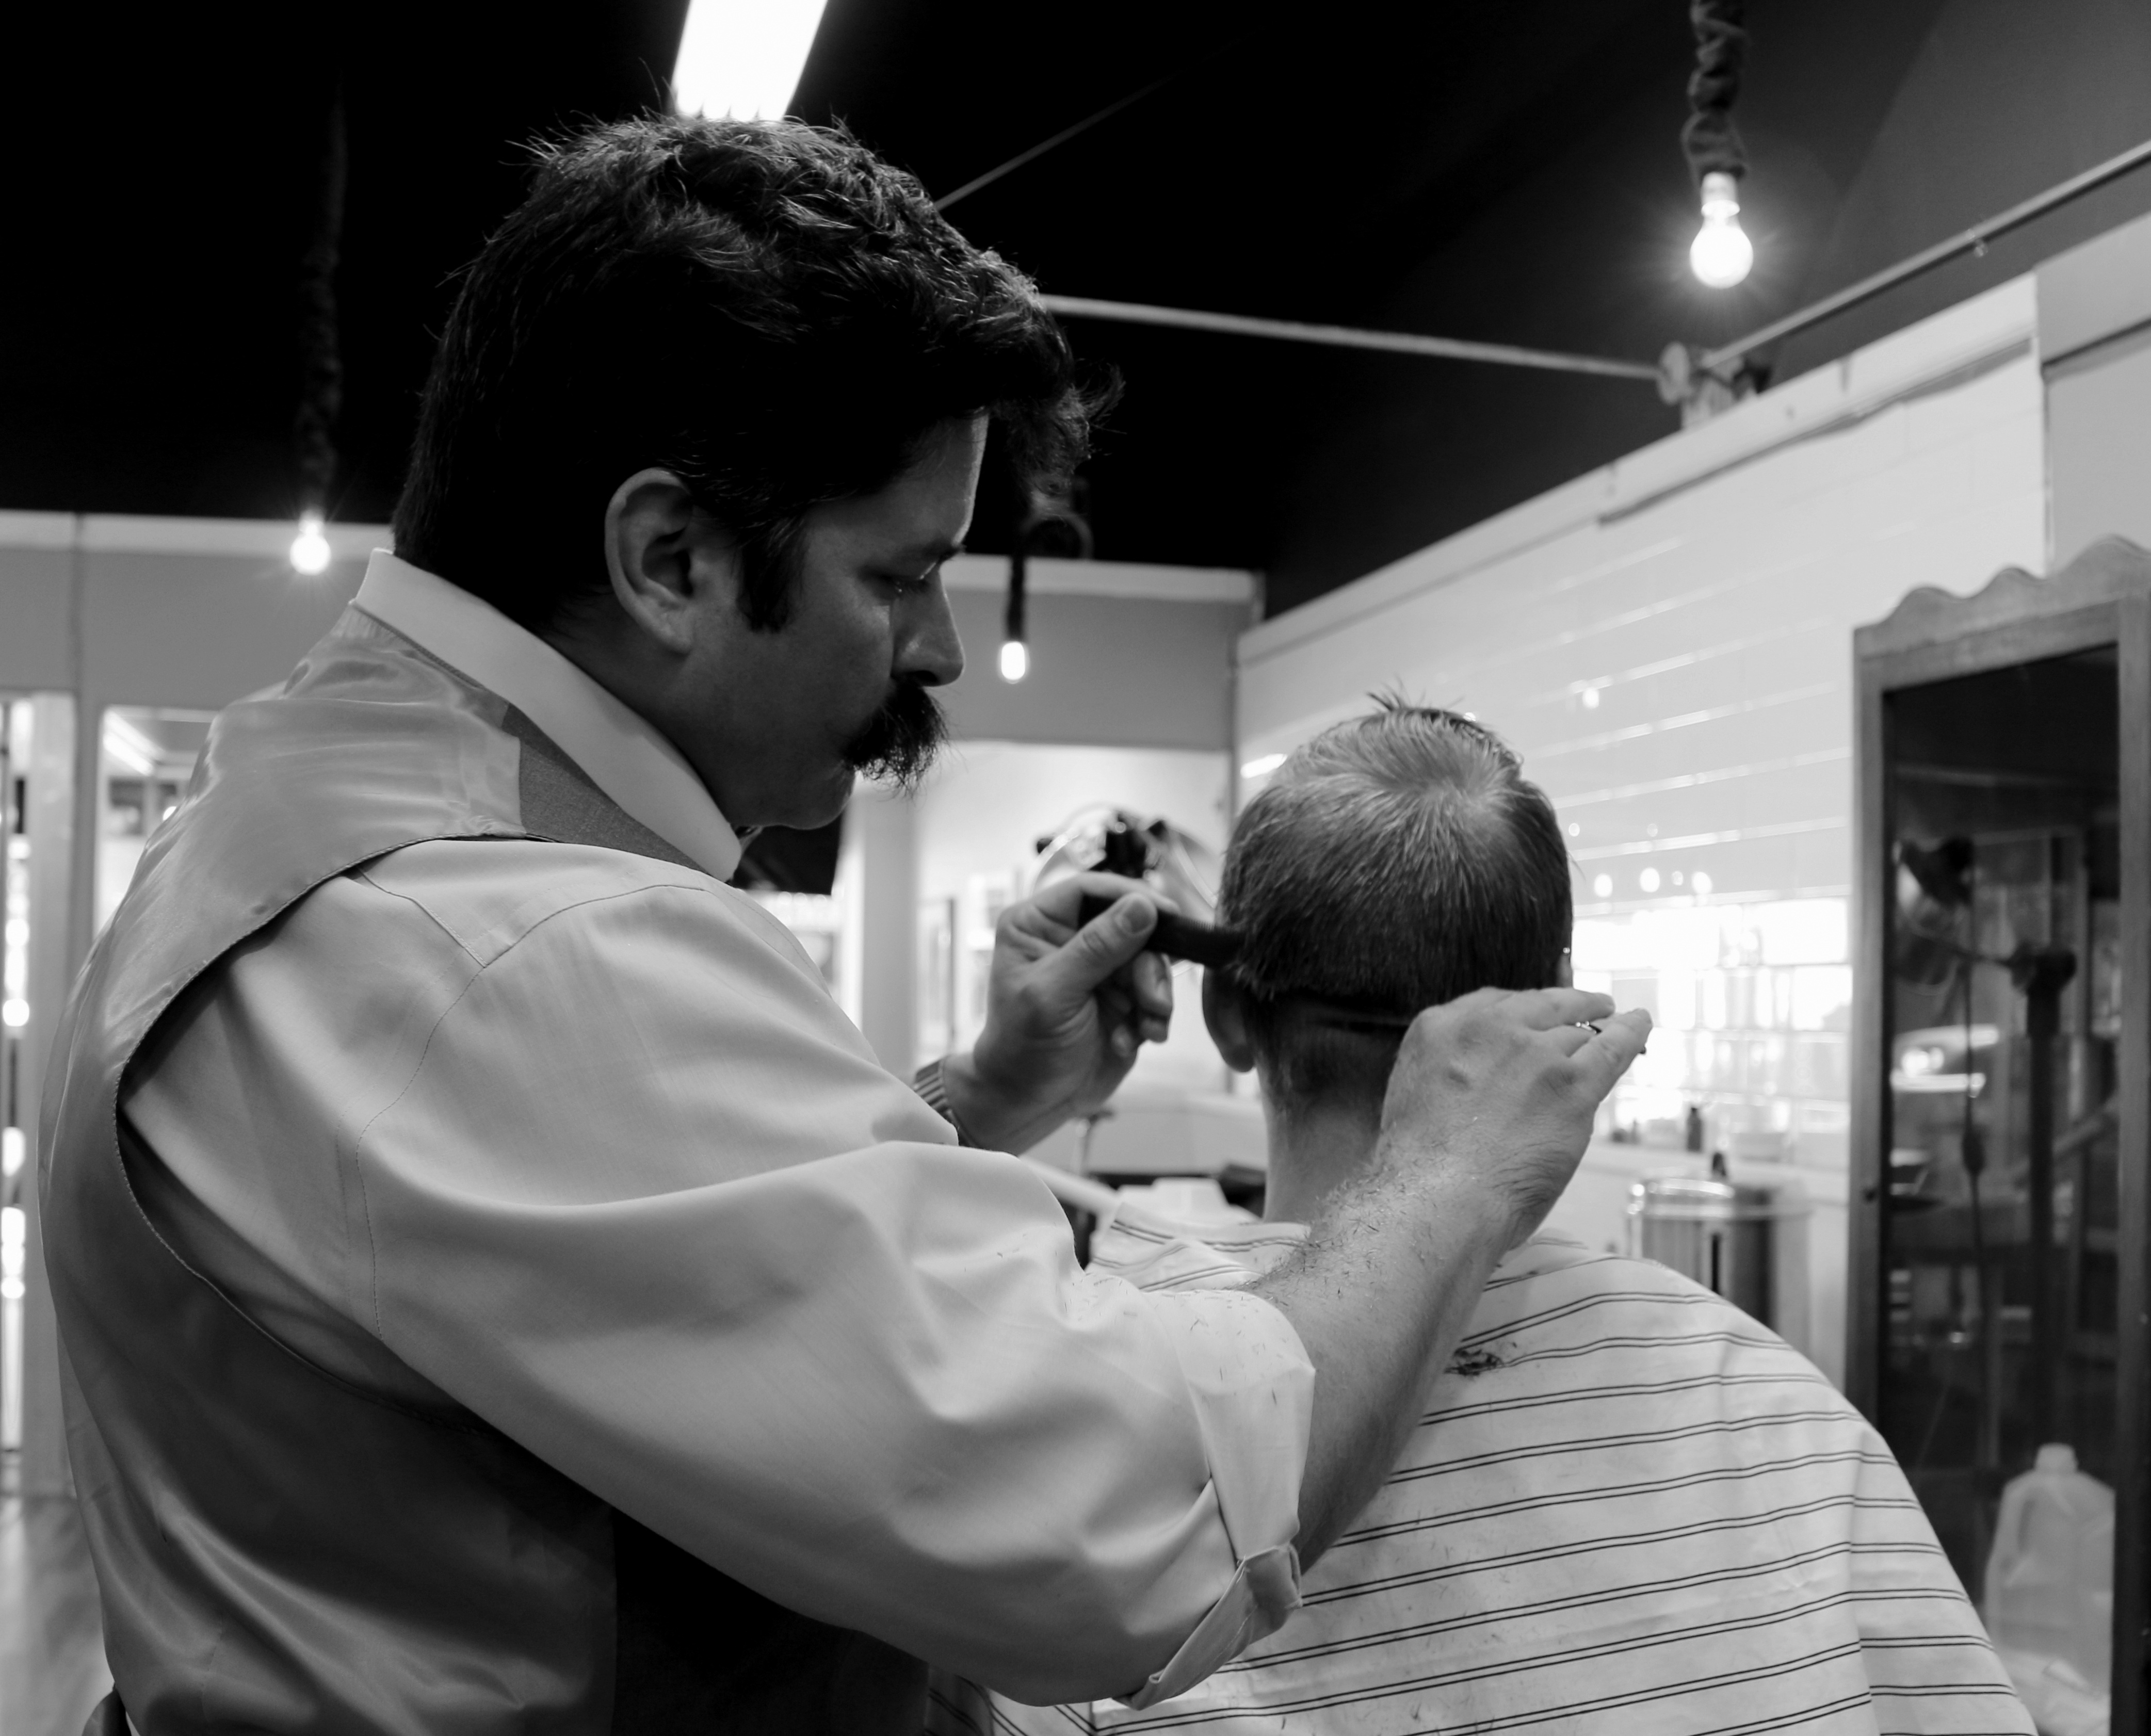
man, person, black and white, hair, white, male, black, monochrome, hairstyle, haircut, photograph, salon, trim, barber, scissors, interaction, grooming, comb, barber shop, monochrome photography